Mercury M-Series

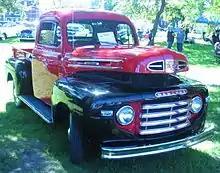
1949 Mercury M series

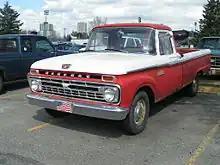

From 1948 to 1968, the Mercury M-series followed the development of its Ford F-series counterparts, differing largely in exterior trim.